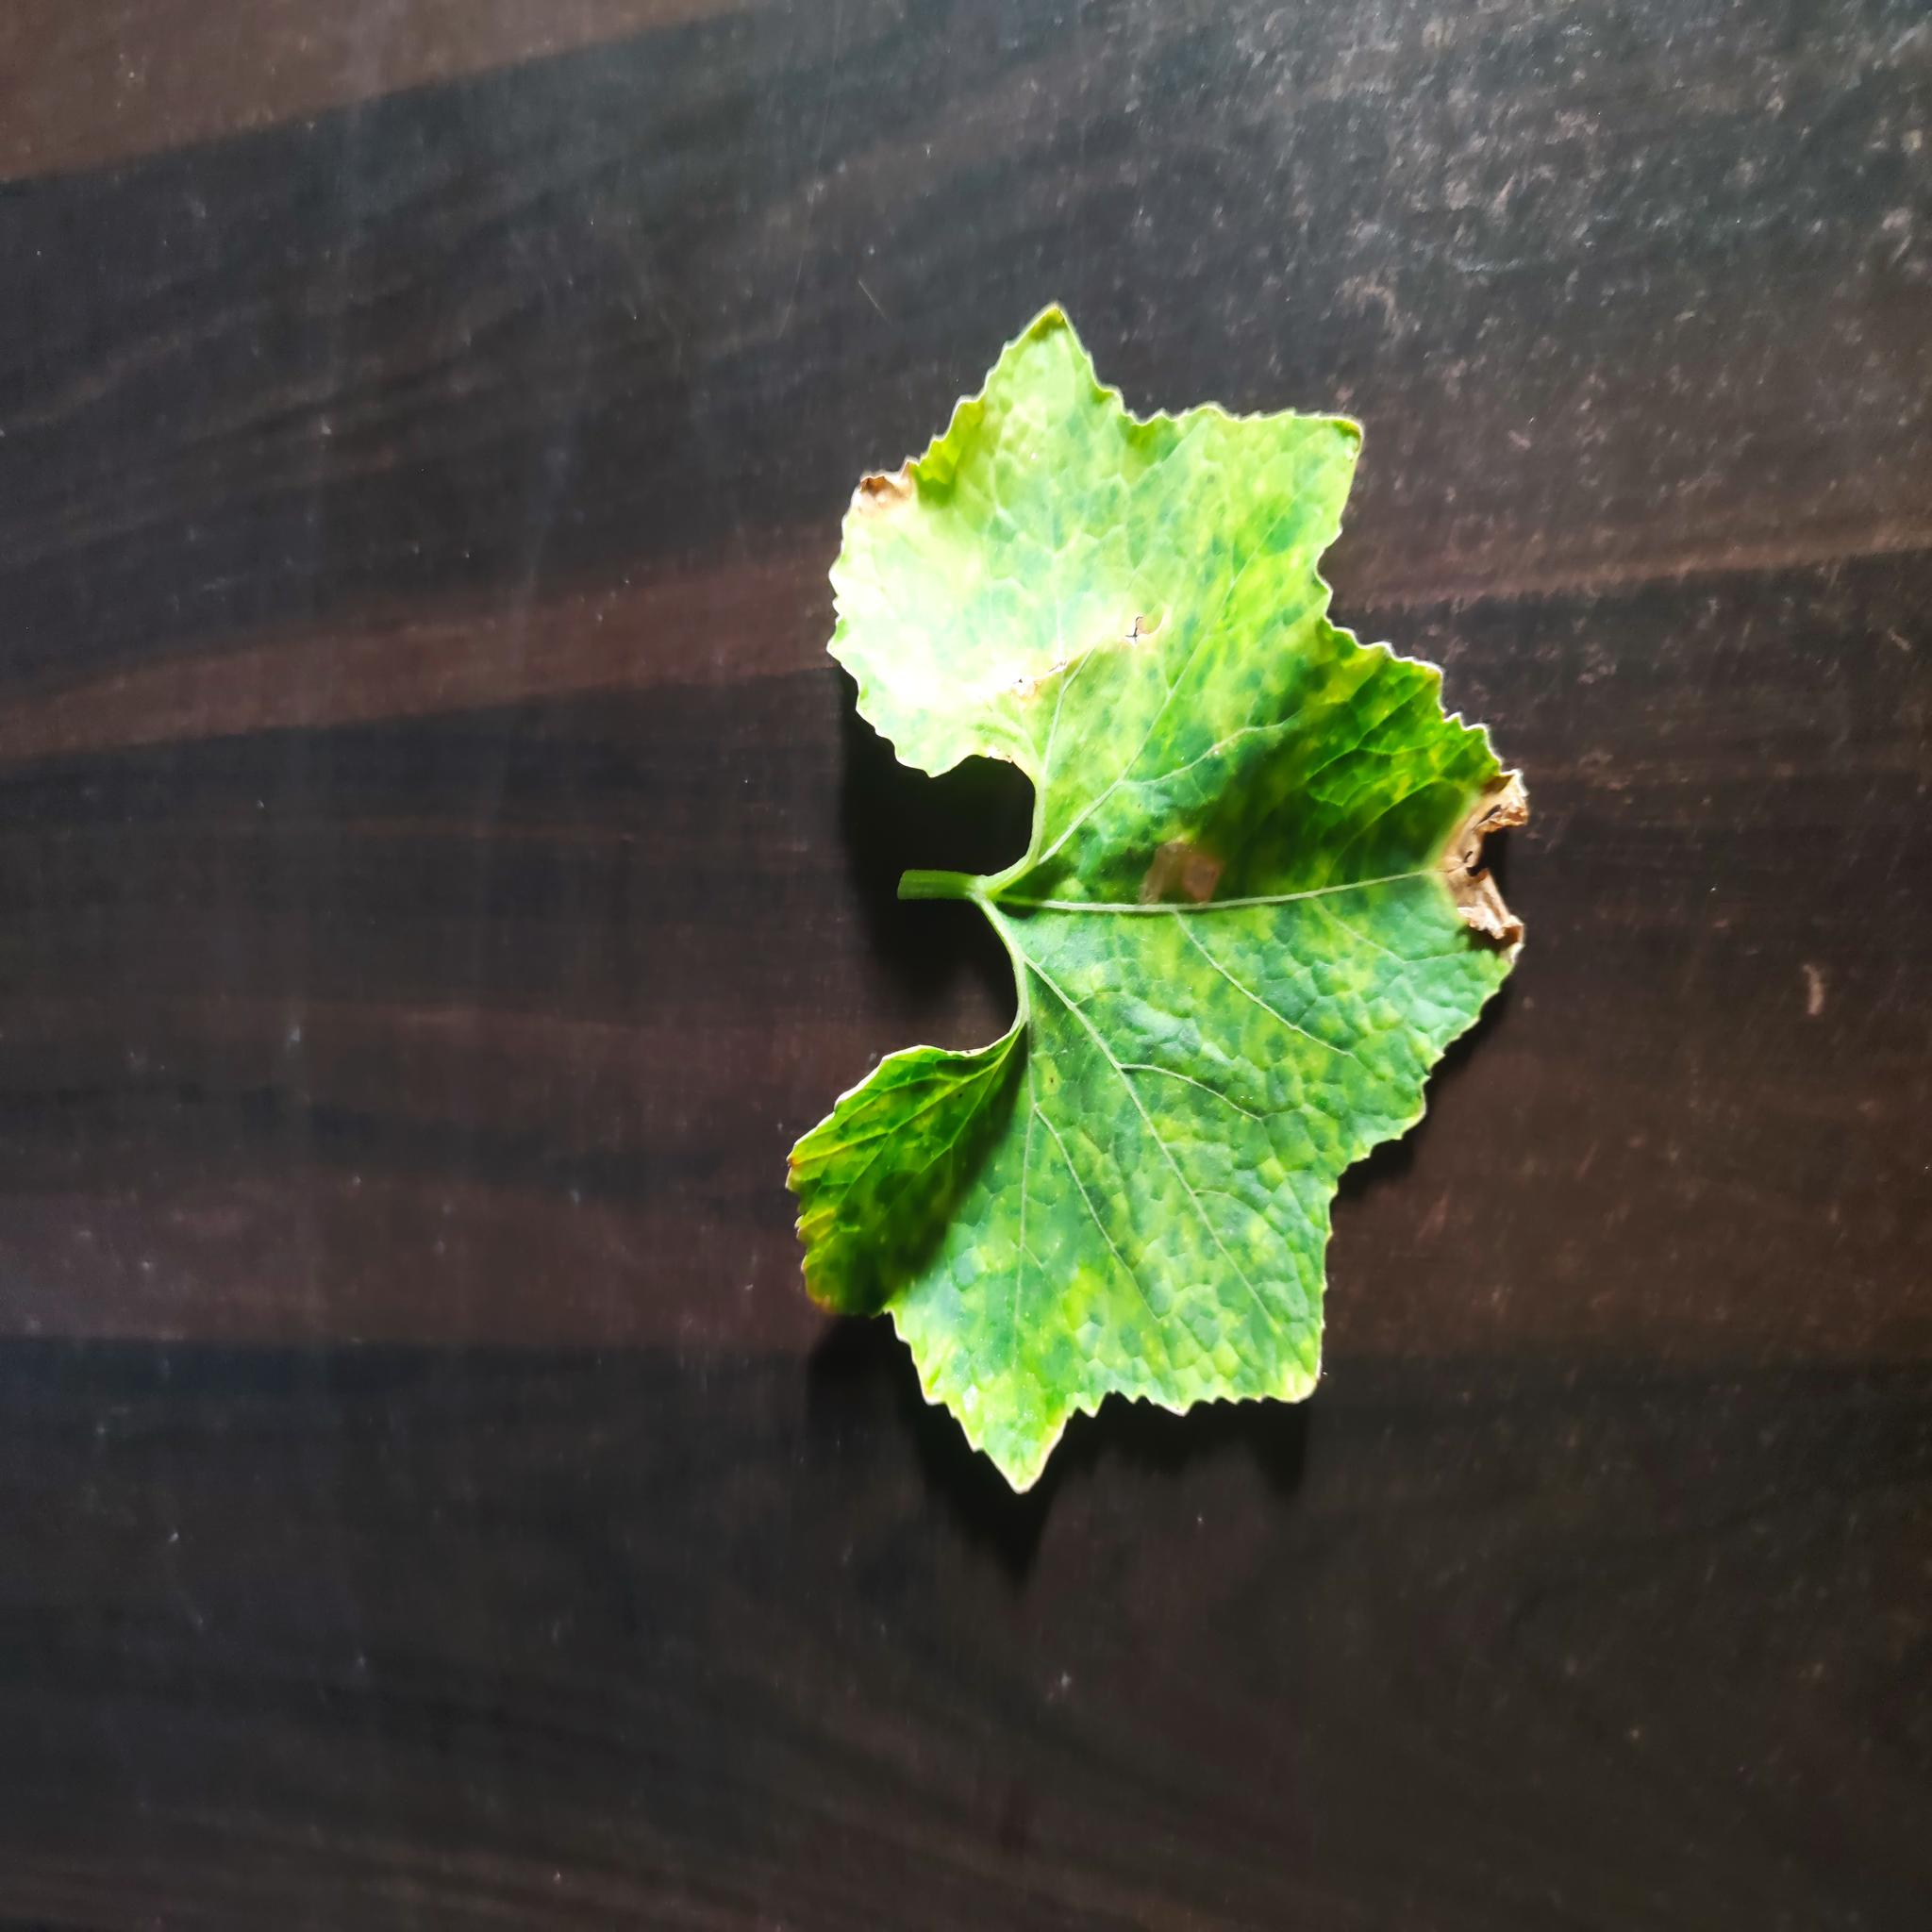
Label: Downy mildew